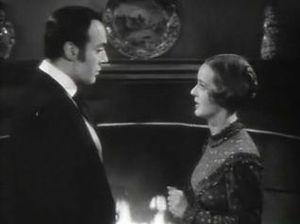
Charles Boyer, né le 28 août 1899 à Figeac et mort le 26 août 1978 à Phoenix, est un acteur franco-américain.